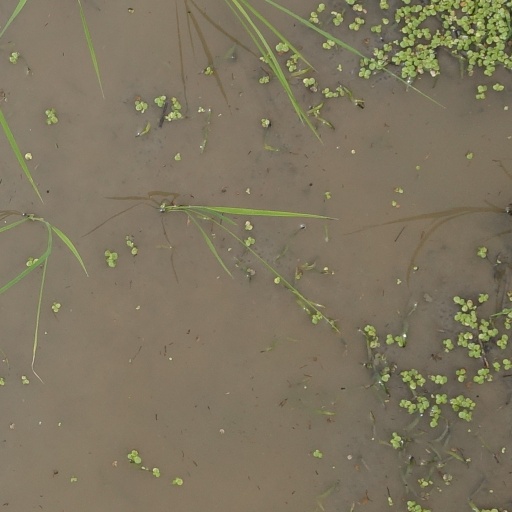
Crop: rice